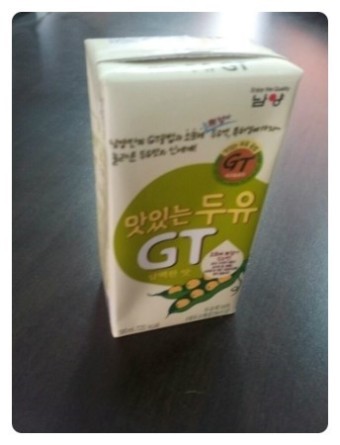
Label: paper